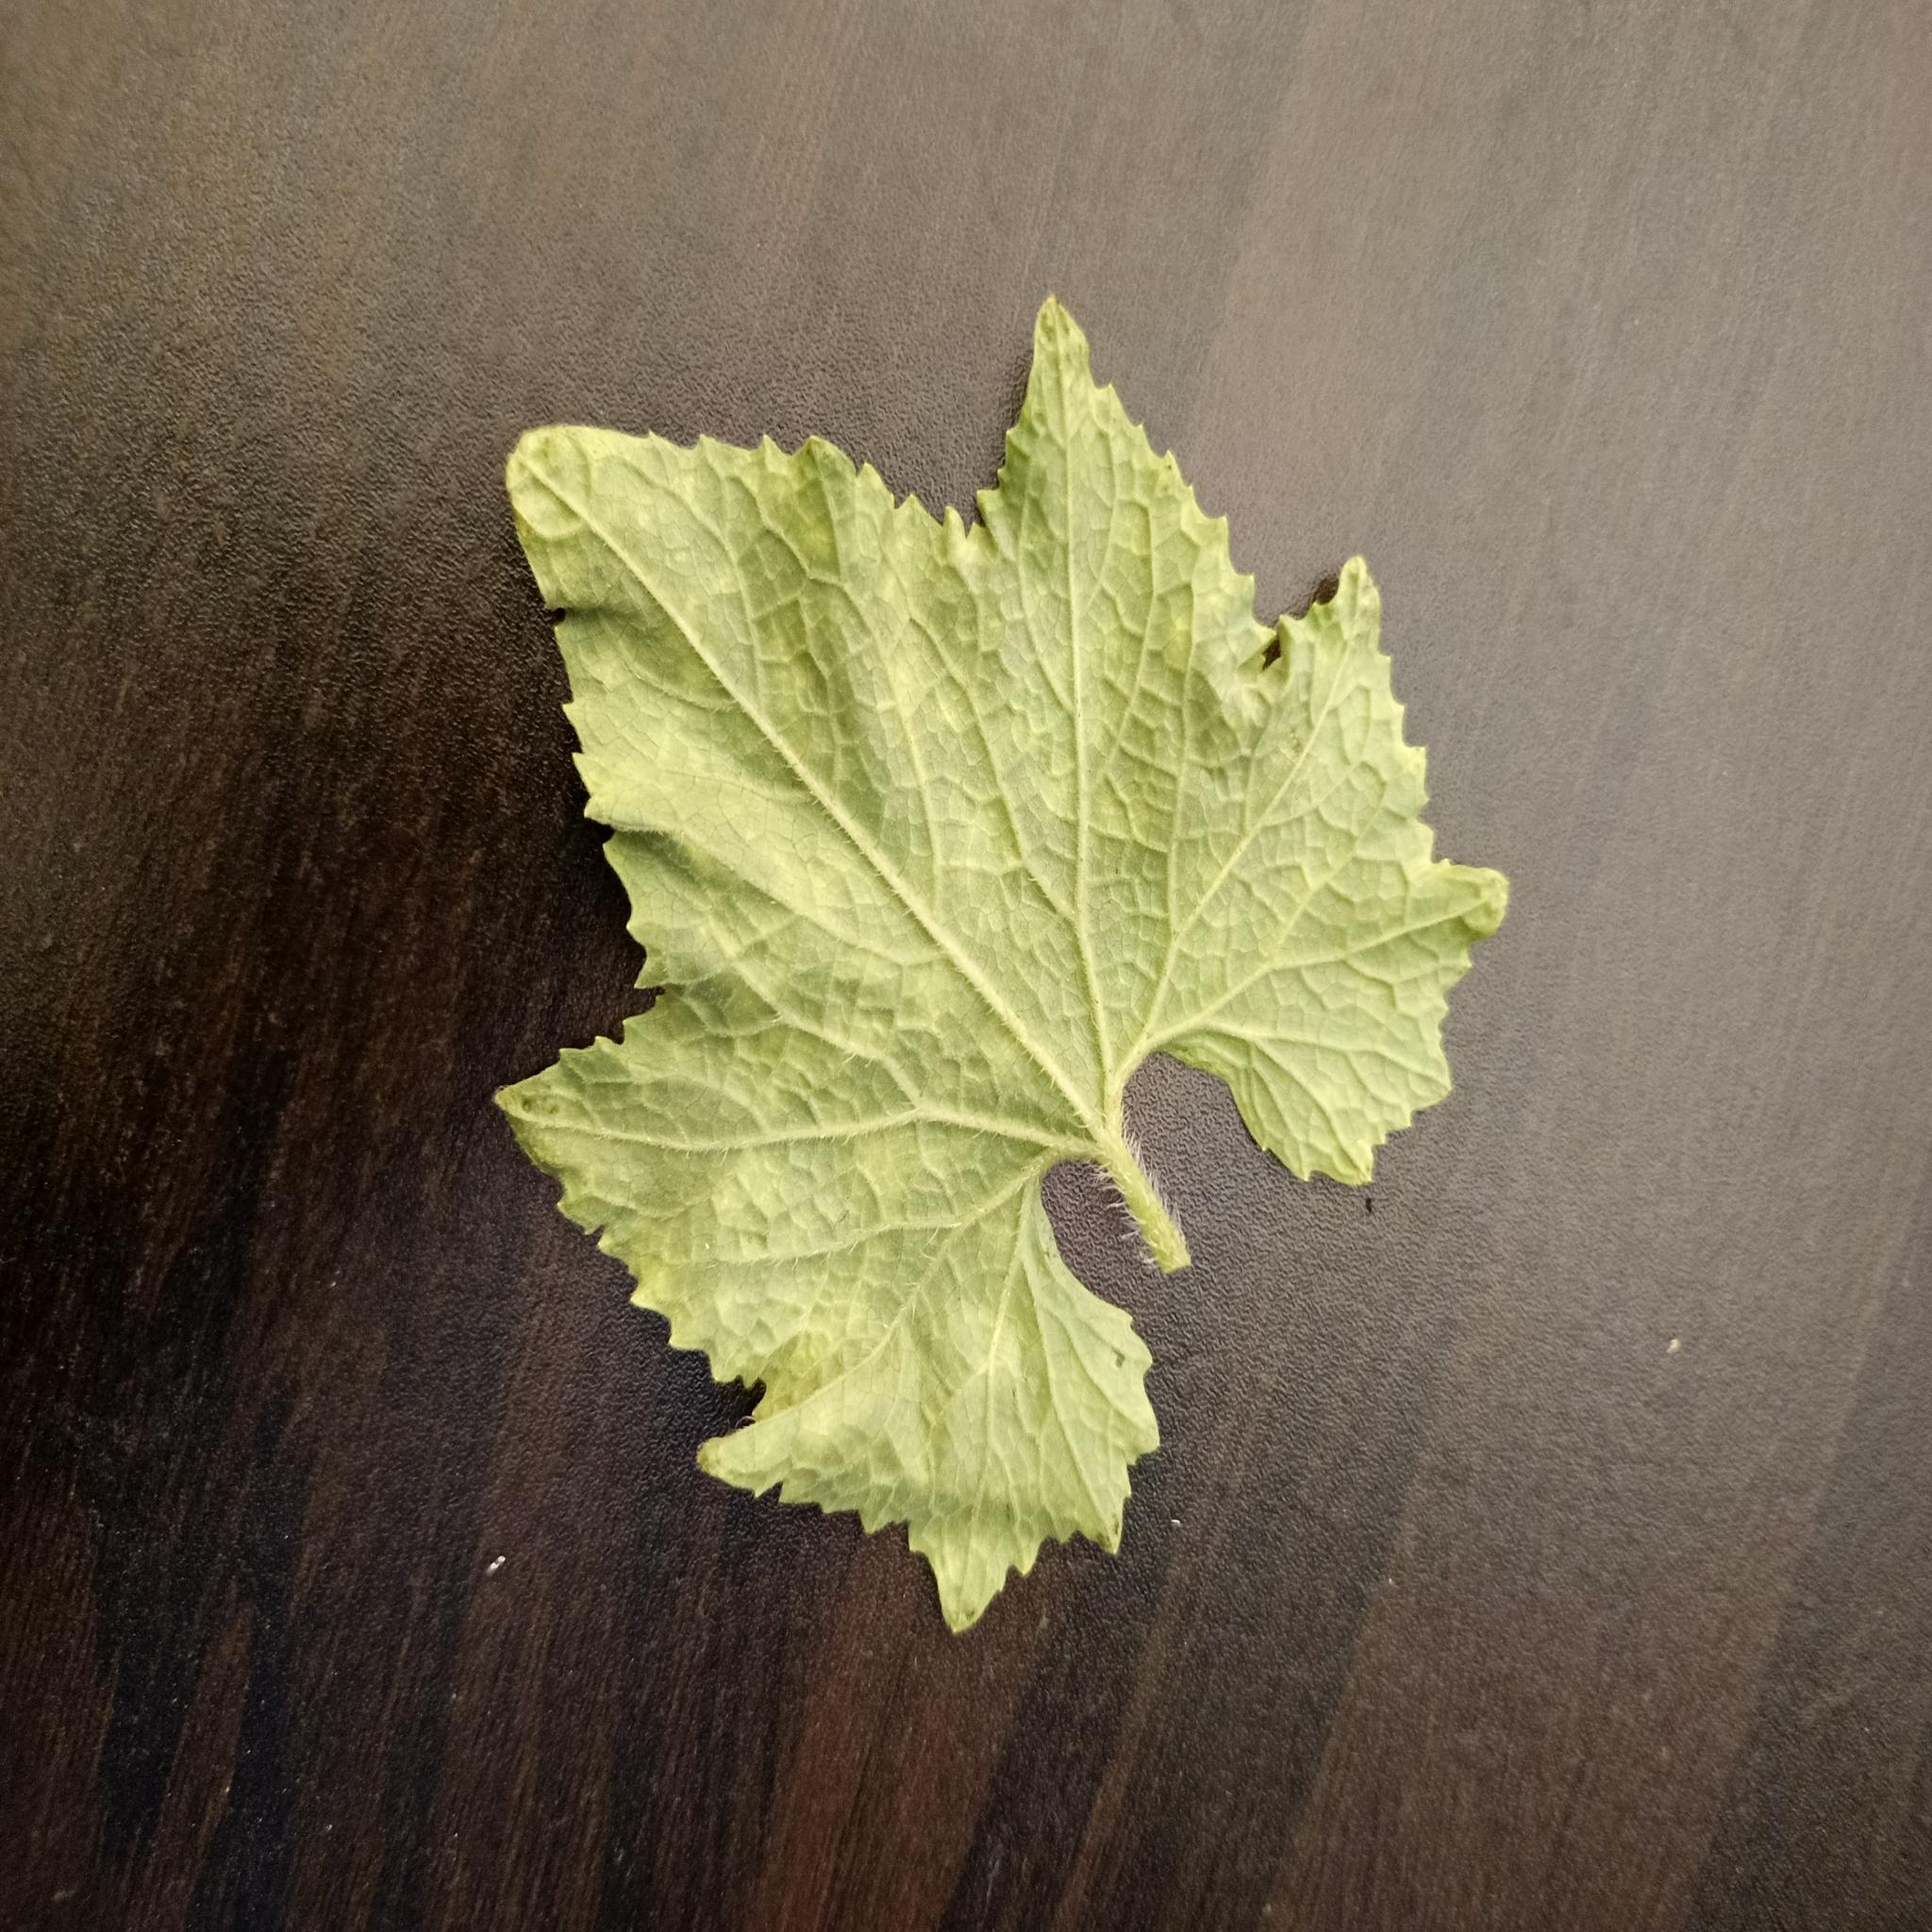
Label: Healthy